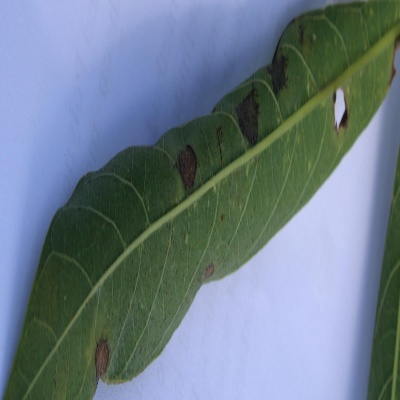
Crop: Cassava
Condition: bacterial blight